Ricardo Quaresma

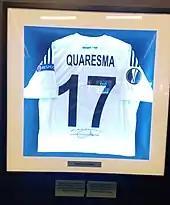
Quaresma's Beşiktaş shirt on display at a 2018 exhibition in Baku, Azerbaijan

Quaresma was chosen for the 2017 FIFA Confederations Cup. He scored the opening goal of Portugal's 2–2 draw with Mexico in the group stage, and helped his team to an eventual third-place finish.